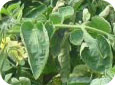
Labels: Tomato mold leaf, Tomato mold leaf